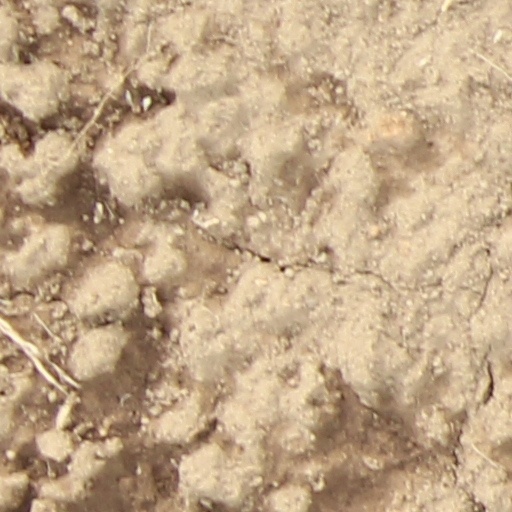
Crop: wheat